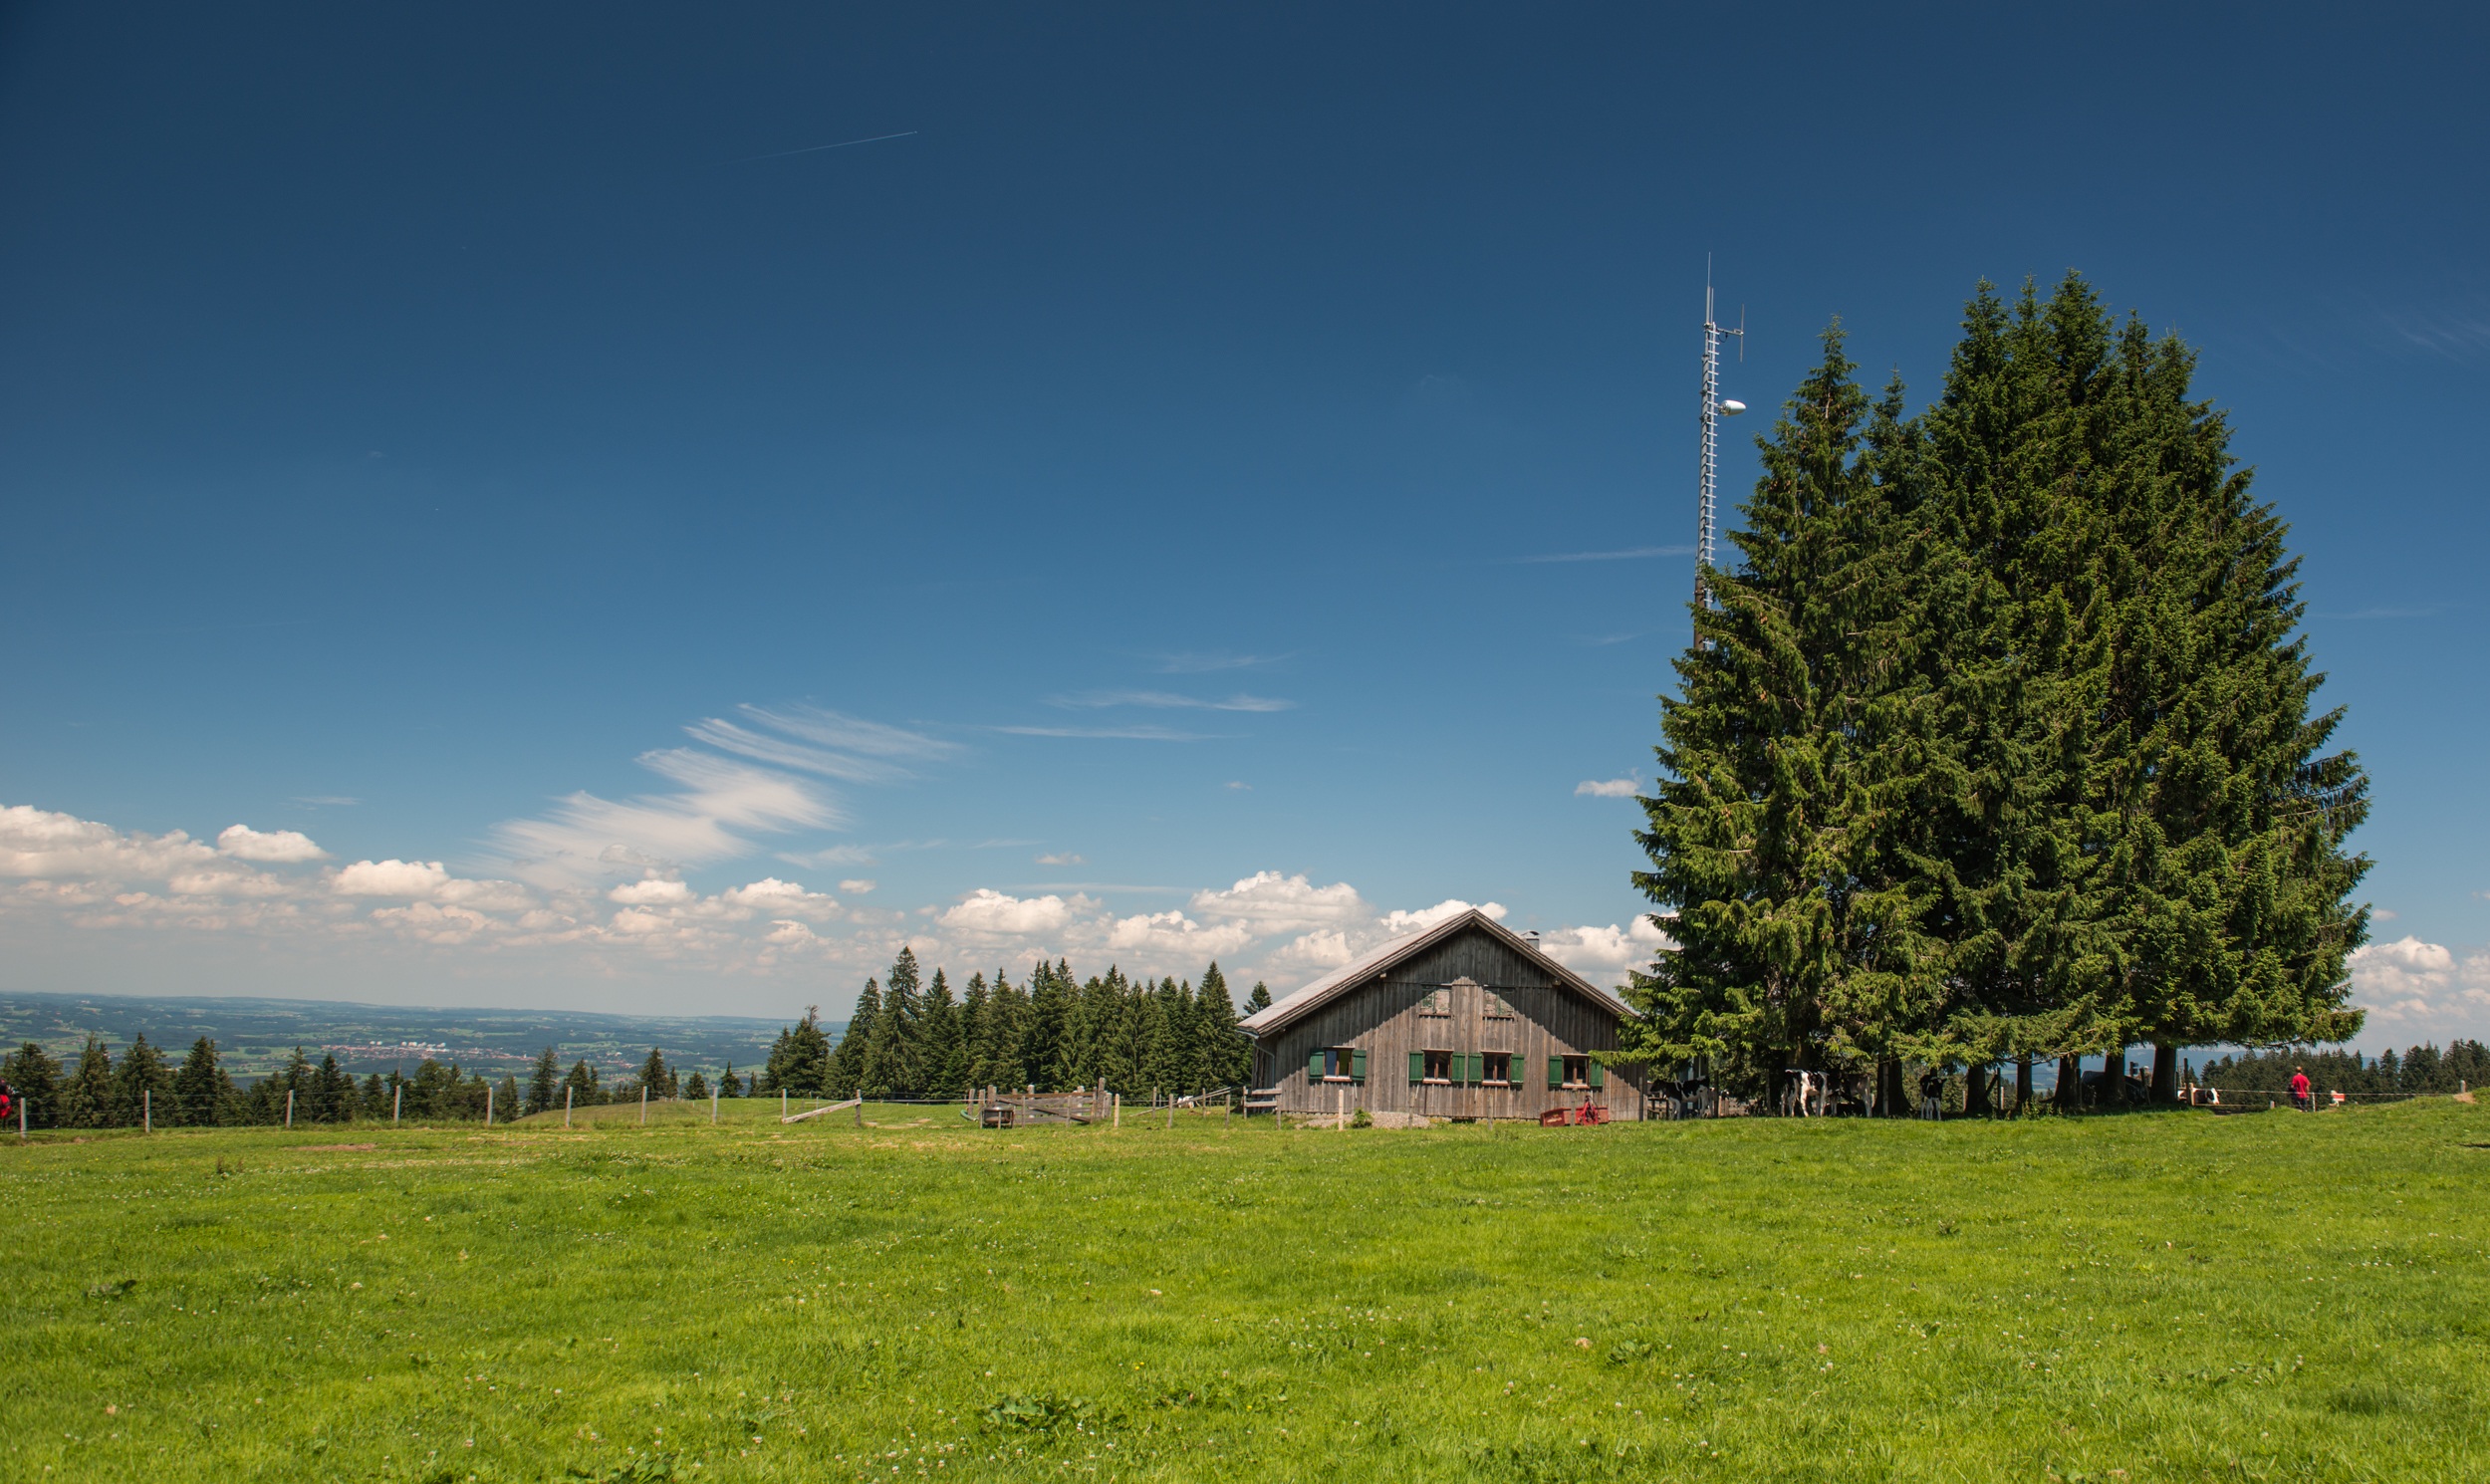
landscape, tree, nature, grass, horizon, mountain, cloud, sky, field, farm, meadow, prairie, hill, flower, wind, mountain range, pasture, plain, blue sky, austria, trees, clouds, grassland, alm, ecosystem, rural area, distant view, bregenz, alpine meadow, mountain meadow, biome, pledges, woody plant, mountainous landforms